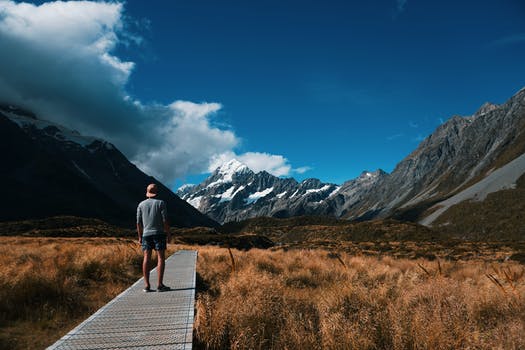
Label: No Watermark